Wayne Selden Jr.

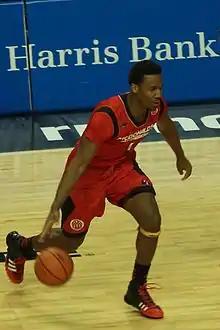
Selden in the 2013 McDonald's All-American Boys Game

Wayne Anthony Selden Jr. (born September 30, 1994) is an American professional basketball player who last played for the Chorale Roanne. He played college basketball for the Kansas Jayhawks.